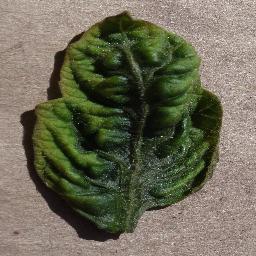
Label: Tomato___Tomato_Yellow_Leaf_Curl_Virus